Rock cupule

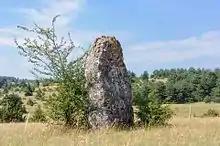
The Fraïsse menhir on Causse Méjean (Mas-Saint-Chély, Lozère, France), marked with cupules

Cupules are usually between in diameter, although larger specimens are occasionally seen. They occur commonly in groupings that may number several hundred; they may be arranged in geometric formations, such as aligned sets, or they occur in unstructured, random groups.